Sewage regulation and administration

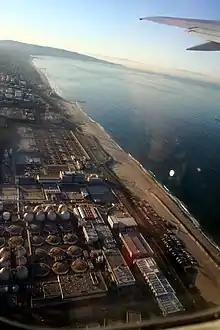
The Hyperion Wastewater Treatment Plant in Los Angeles, California, is one of the largest municipal plants in the United States.

Sewage treatment systems in the United States are subject to the Clean Water Act (CWA) and are regulated by federal and state environmental agencies. In most states, local sewage plants receive discharge permits from state agencies; in the remaining states and territories, permits are issued by the United States Environmental Protection Agency (EPA). The treatment plants, known as publicly owned treatment works (POTW) in CWA parlance, must protect the health and welfare of the local population by ensuring that wastewater does not contaminate the local potable water supply, nor violate additional water quality standards that protect the ecological health of the water body.